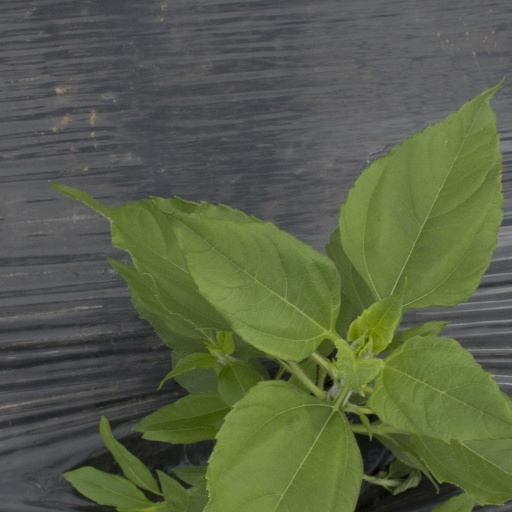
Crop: Jerusalem artichoke